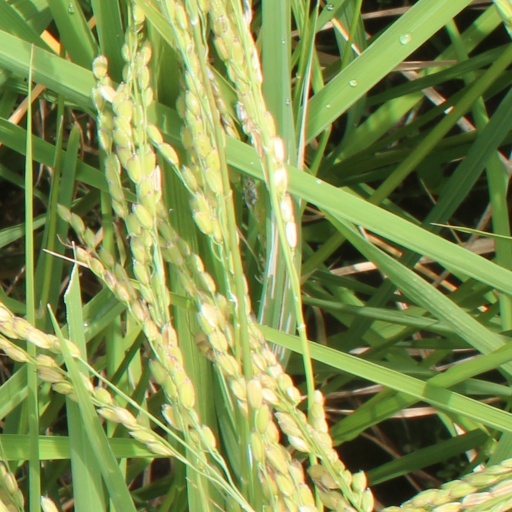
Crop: rice